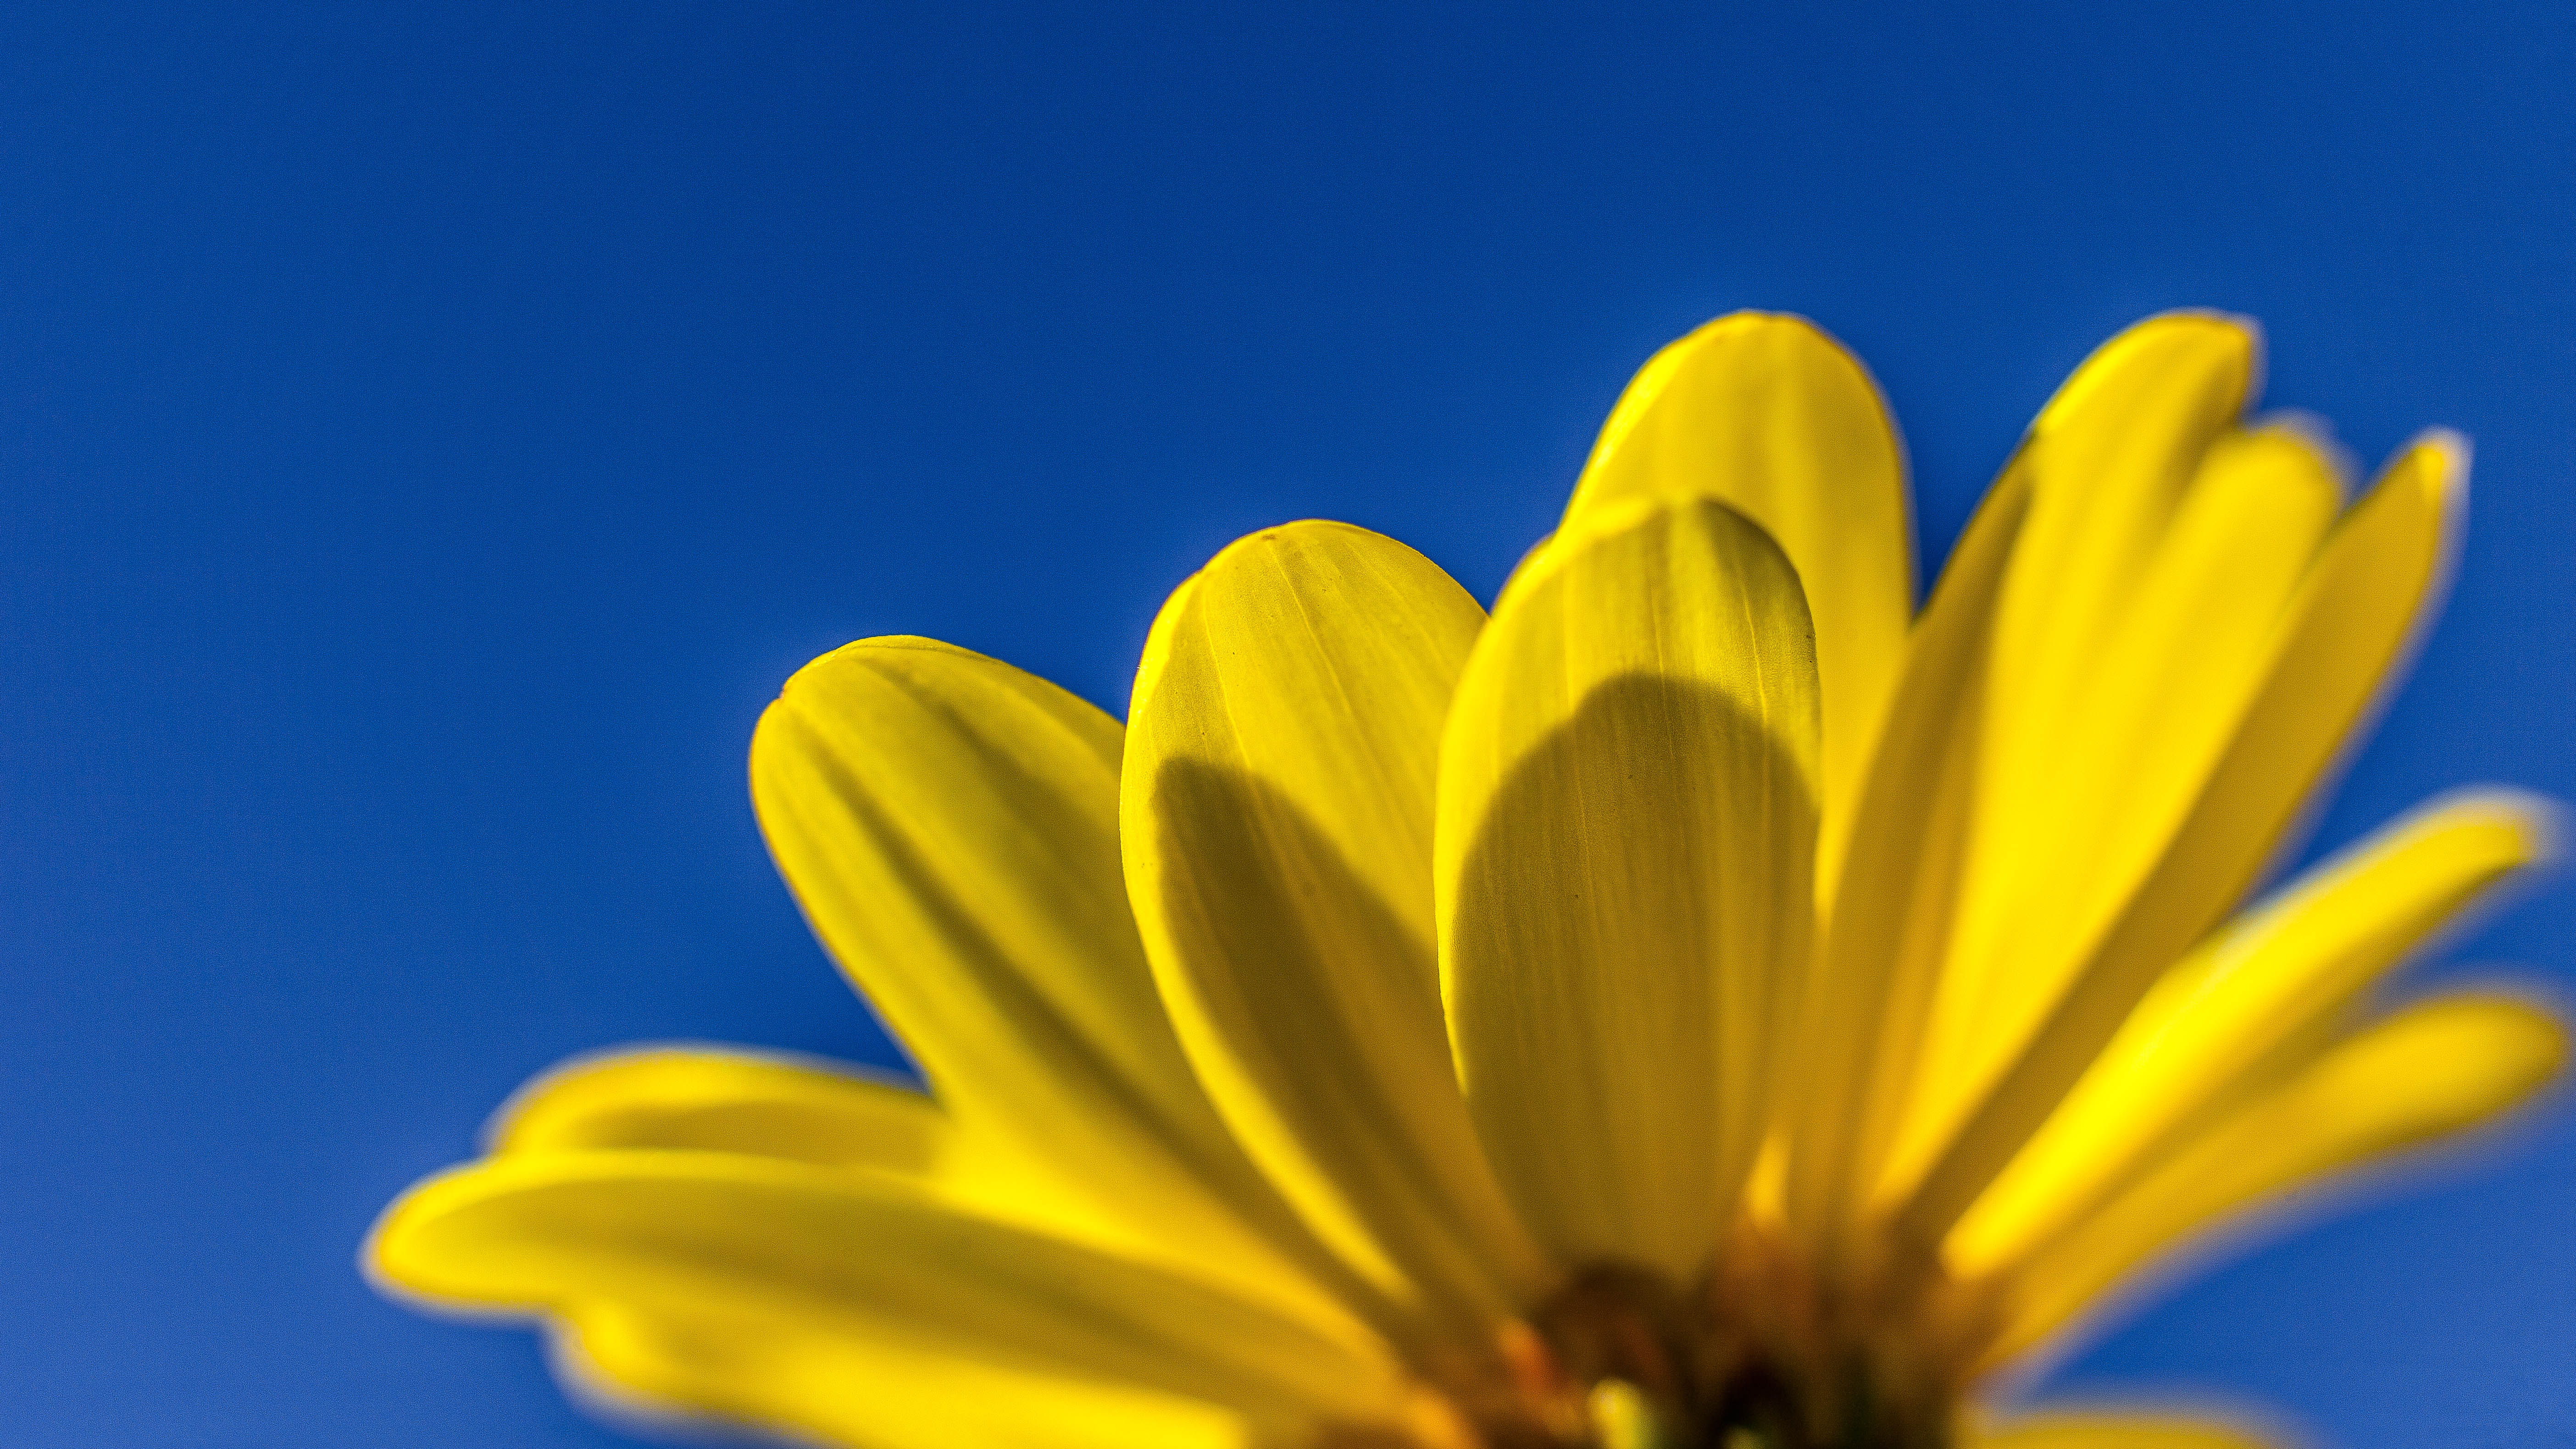
natural, flower, plant, sky, petal, annual plant, flowering plant, herbaceous plant, daisy family, pollen, macro photography, grass, wildflower, field, sunflower, plant stem, electric blue, natural landscape, Pedicel, landscape, asterales, Forb